Glasgow Charity Cup

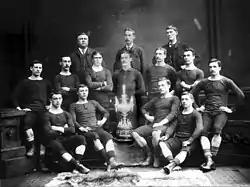
Group photo of the Renton team with the Glasgow Merchants Charity Cup, which they won four times in succession in the 1880s before participation was limited to clubs from within the city

The Glasgow Merchants' Charity Cup was a knockout football tournament open to teams from in and around Glasgow and later on in the tournament's history, teams from outwith Glasgow. Invitations were made and sent out by the Glasgow Charity Cup Committee (GCCC) at their discretion, but no criteria were ever published.